Royal Rumble (1996)

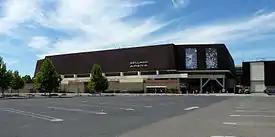
The event was held the Selland Arena in Fresno, California.

annual gimmick pay-per-view (PPV) produced every January by the World Wrestling Federation (WWF, now WWE) since 1988. It is one of the promotion's original four pay-per-views, along with WrestleMania, SummerSlam, and Survivor Series, which were dubbed the "Big Four", and was considered one of the "Big Five" PPVs, along with King of the Ring. It is named after the Royal Rumble match, a modified battle royal in which the participants enter at timed intervals instead of all beginning in the ring at the same time. The match generally features 30 wrestlers and the winner traditionally earns a world championship match at that year's WrestleMania. For 1996, the winner earned a match for the WWF World Heavyweight Championship at WrestleMania XII. The 1996 event was the ninth event in the Royal Rumble chronology and was scheduled to be held on January 21, 1996, at the Selland Arena in Fresno, California.